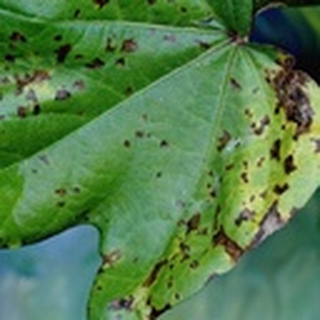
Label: cotton_bacterial_blight